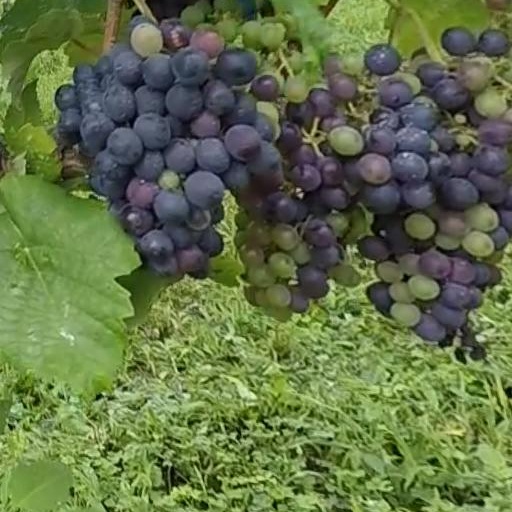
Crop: grape